Rèinigeadal

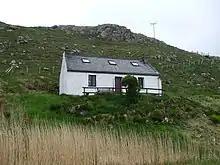
Rèinigeadal Hostel

Rèinigeadal has a youth hostel, run by the Gatliff Hebridean Hostels Trust. This opened in 1962, and was the first Gatliff hostel.